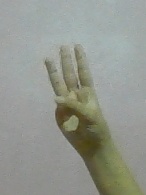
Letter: thaa